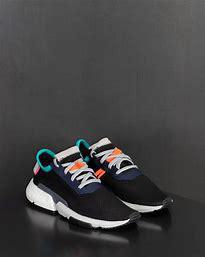
Brand: Adidas
Model: Pod S3 1